Anglican Communion

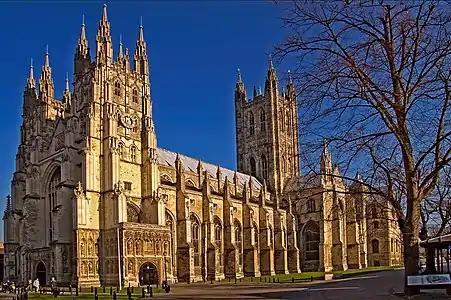
Canterbury Cathedral

The Anglican Communion is a Christian communion consisting of the Church of England and other autocephalous national and regional churches in full communion. The archbishop of Canterbury in England acts as a focus of unity, recognised as "" ("first among equals"), but does not exercise authority in Anglican provinces outside of the Church of England. Most, but not all, member churches of the communion are the historic national or regional Anglican churches.